French opera

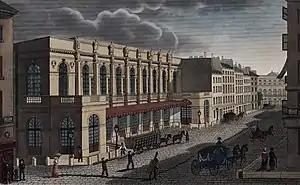
The Salle Le Peletier, home of the Paris Opera during the middle of the 19th century

French opera is both the art of opera in France and opera in the French language. It is one of Europe's most important operatic traditions, containing works by composers of the stature of Rameau, Berlioz, Gounod, Bizet, Massenet, Debussy, Ravel, Poulenc and Messiaen. Many foreign-born composers have played a part in the French tradition, including Lully, Gluck, Salieri, Cherubini, Spontini, Meyerbeer, Rossini, Donizetti, Verdi and Offenbach.